Quercus robur

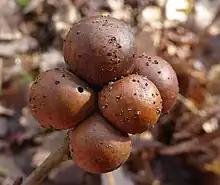
Marble galls on oak twig

One of the most distinctive galls is the oak apple, a 4.5 cm diameter spongy ball created from the buds by the wasp "Biorhiza pallida". The pineapple gall, while less common, is also easily recognised.